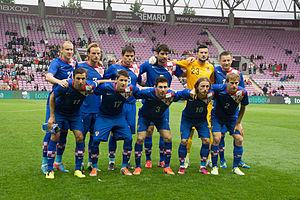
Équipe nationale croate de football. Debout
L'équipe de Croatie de football, créée en 1991, est l'équipe nationale représentant la Croatie en football masculin. Cette équipe est dirigée par la Fédération croate de football, qui n'est affiliée à la FIFA et n'est membre de l'UEFA que depuis 1993. Avant 1991, les joueurs croates faisaient partie de l'équipe de Yougoslavie dont seule la Serbie est aujourd'hui considérée comme l'héritière légitime par les instances internationales. Il faut cependant noter qu'une équipe de Croatie a également existé à partir de 1940 en tant que représentante du Banovina de Croatie puis de l'État indépendant de Croatie et qu'après avoir joué une vingtaine de matchs, elle a été dissoute en 1945.
Cet article relate le parcours de l’équipe de Croatie de football lors de la Coupe du monde de football 2014 organisée au Brésil du 12 juin au 13 juillet 2014.